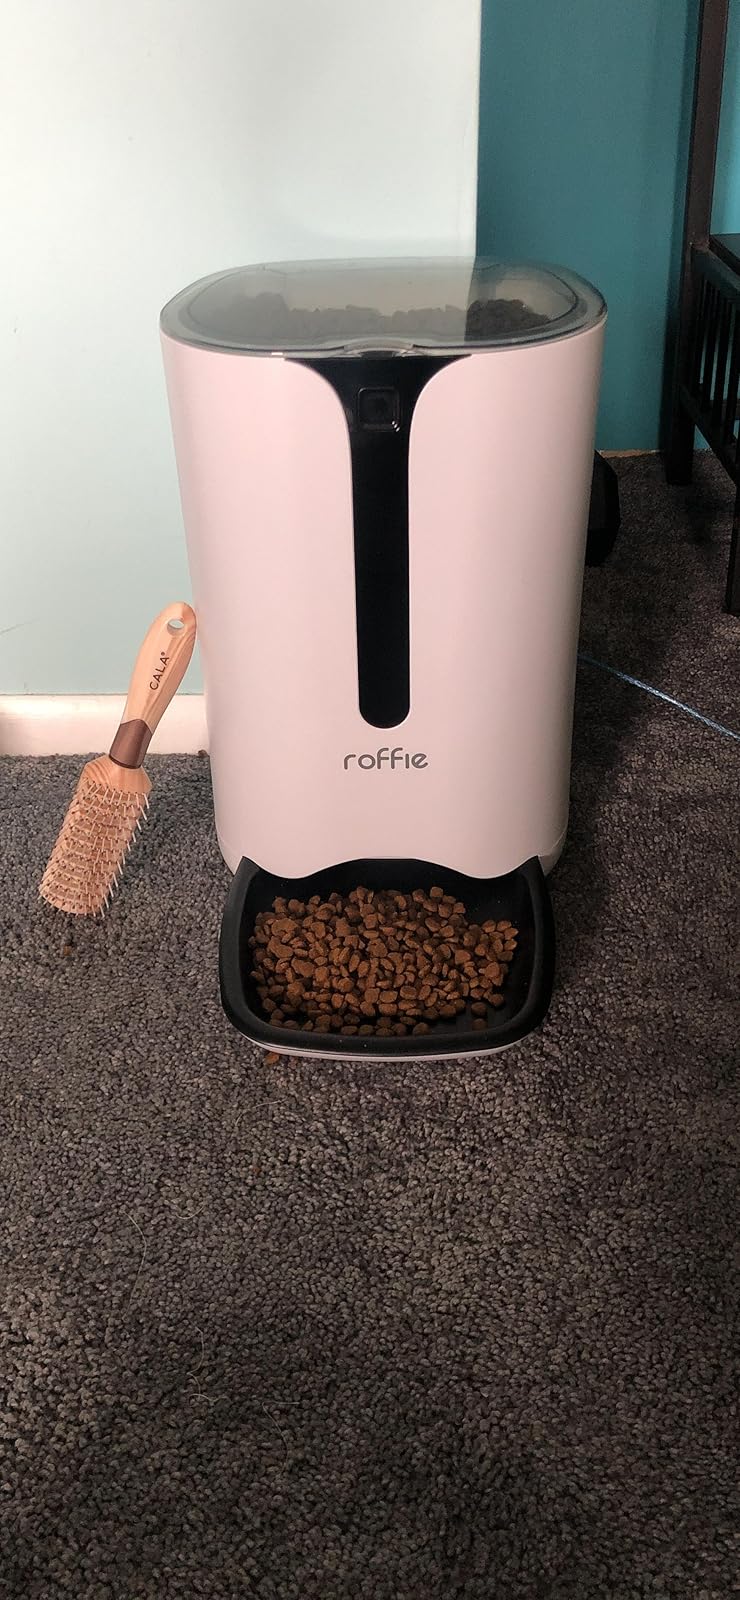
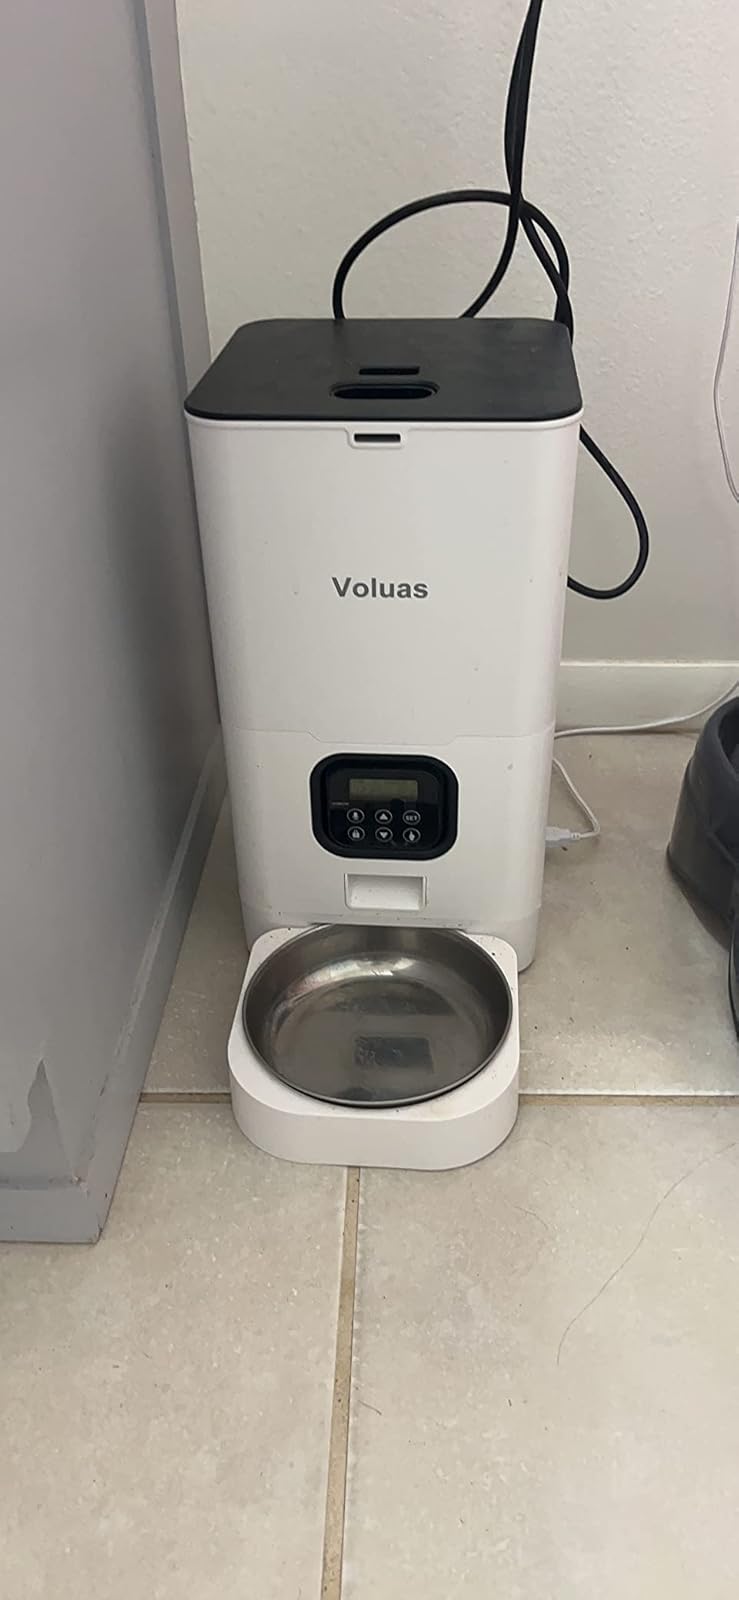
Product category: items_feeder
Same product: no